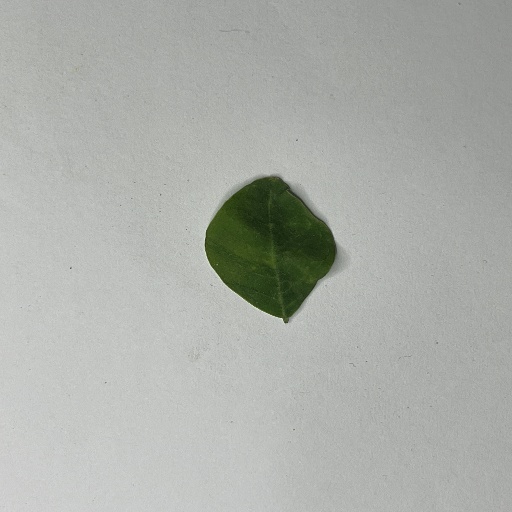
Species: Sojina
Leaf condition: Bacterial Spot